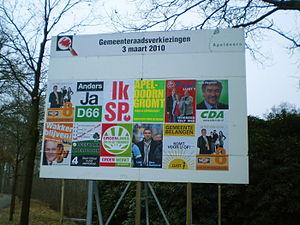
Les élections municipales néerlandaises de 2010 ont lieu dans la plupart des communes des Pays-Bas le mercredi 3 mars 2010.